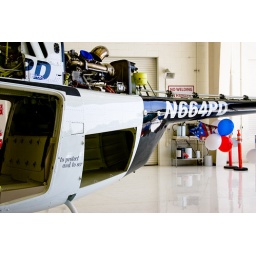
LAPD Jet Ranger in the new black and white paint scheme @ Van Nuys Open House